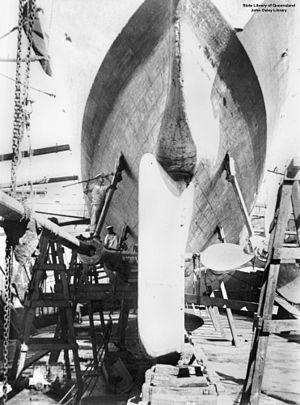
La classe Bussard est une classe de croiseur non protégé construit pour la Kaiserliche Marine à la fin du XIXᵉ siècle. Six navires, le Bussard, Falke, Seeadler, Cormoran, Condor et Geier, furent construits par les chantiers navals Kaiserliche Werft Danzig, Kaiserliche Werft Kiel, Kaiserliche Werft Wilhelmshaven et Blohm + Voss de Hambourg.